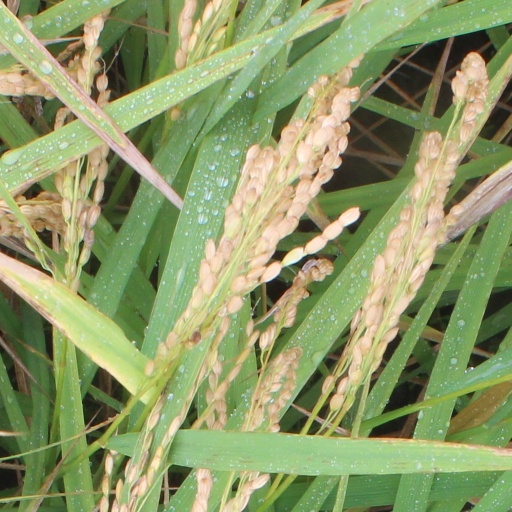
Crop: rice